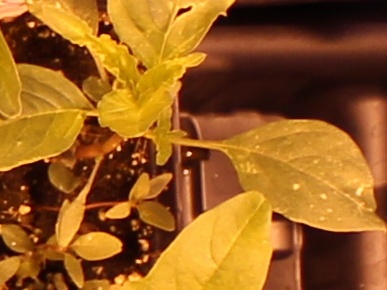
Label: Waterhemp